Drifting (motorsport)

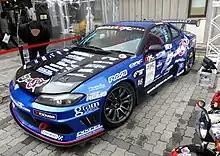
Nissan Silvia S15 drift car built to compete in Formula Drift Japan

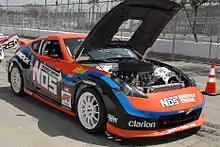
Nissan 370Z built to compete in Formula D with a naturally aspirated VK56 V8 engine swap from a Nissan Titan

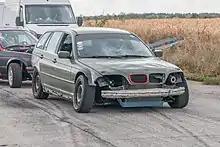
BMW E46 – note the negative front wheel camber and widened wheel arches

Drift cars are usually light- to moderate-weight rear-wheel-drive coupes and sedans, offering a large range of power levels. There have also been all-wheel drive cars that have been converted to rear-wheel drive such as the Subaru WRX, Toyota Avensis, BMW M4 Competition, Scion tC, Mitsubishi Lancer Evolution, Dodge Charger, and Nissan GT-R. Early on, AWD cars without conversion were allowed in some drifting competitions, and usually the rules allowed only a certain percentage of power to be sent to the front wheels, but they are banned in most (if not all) drifting competitions today.